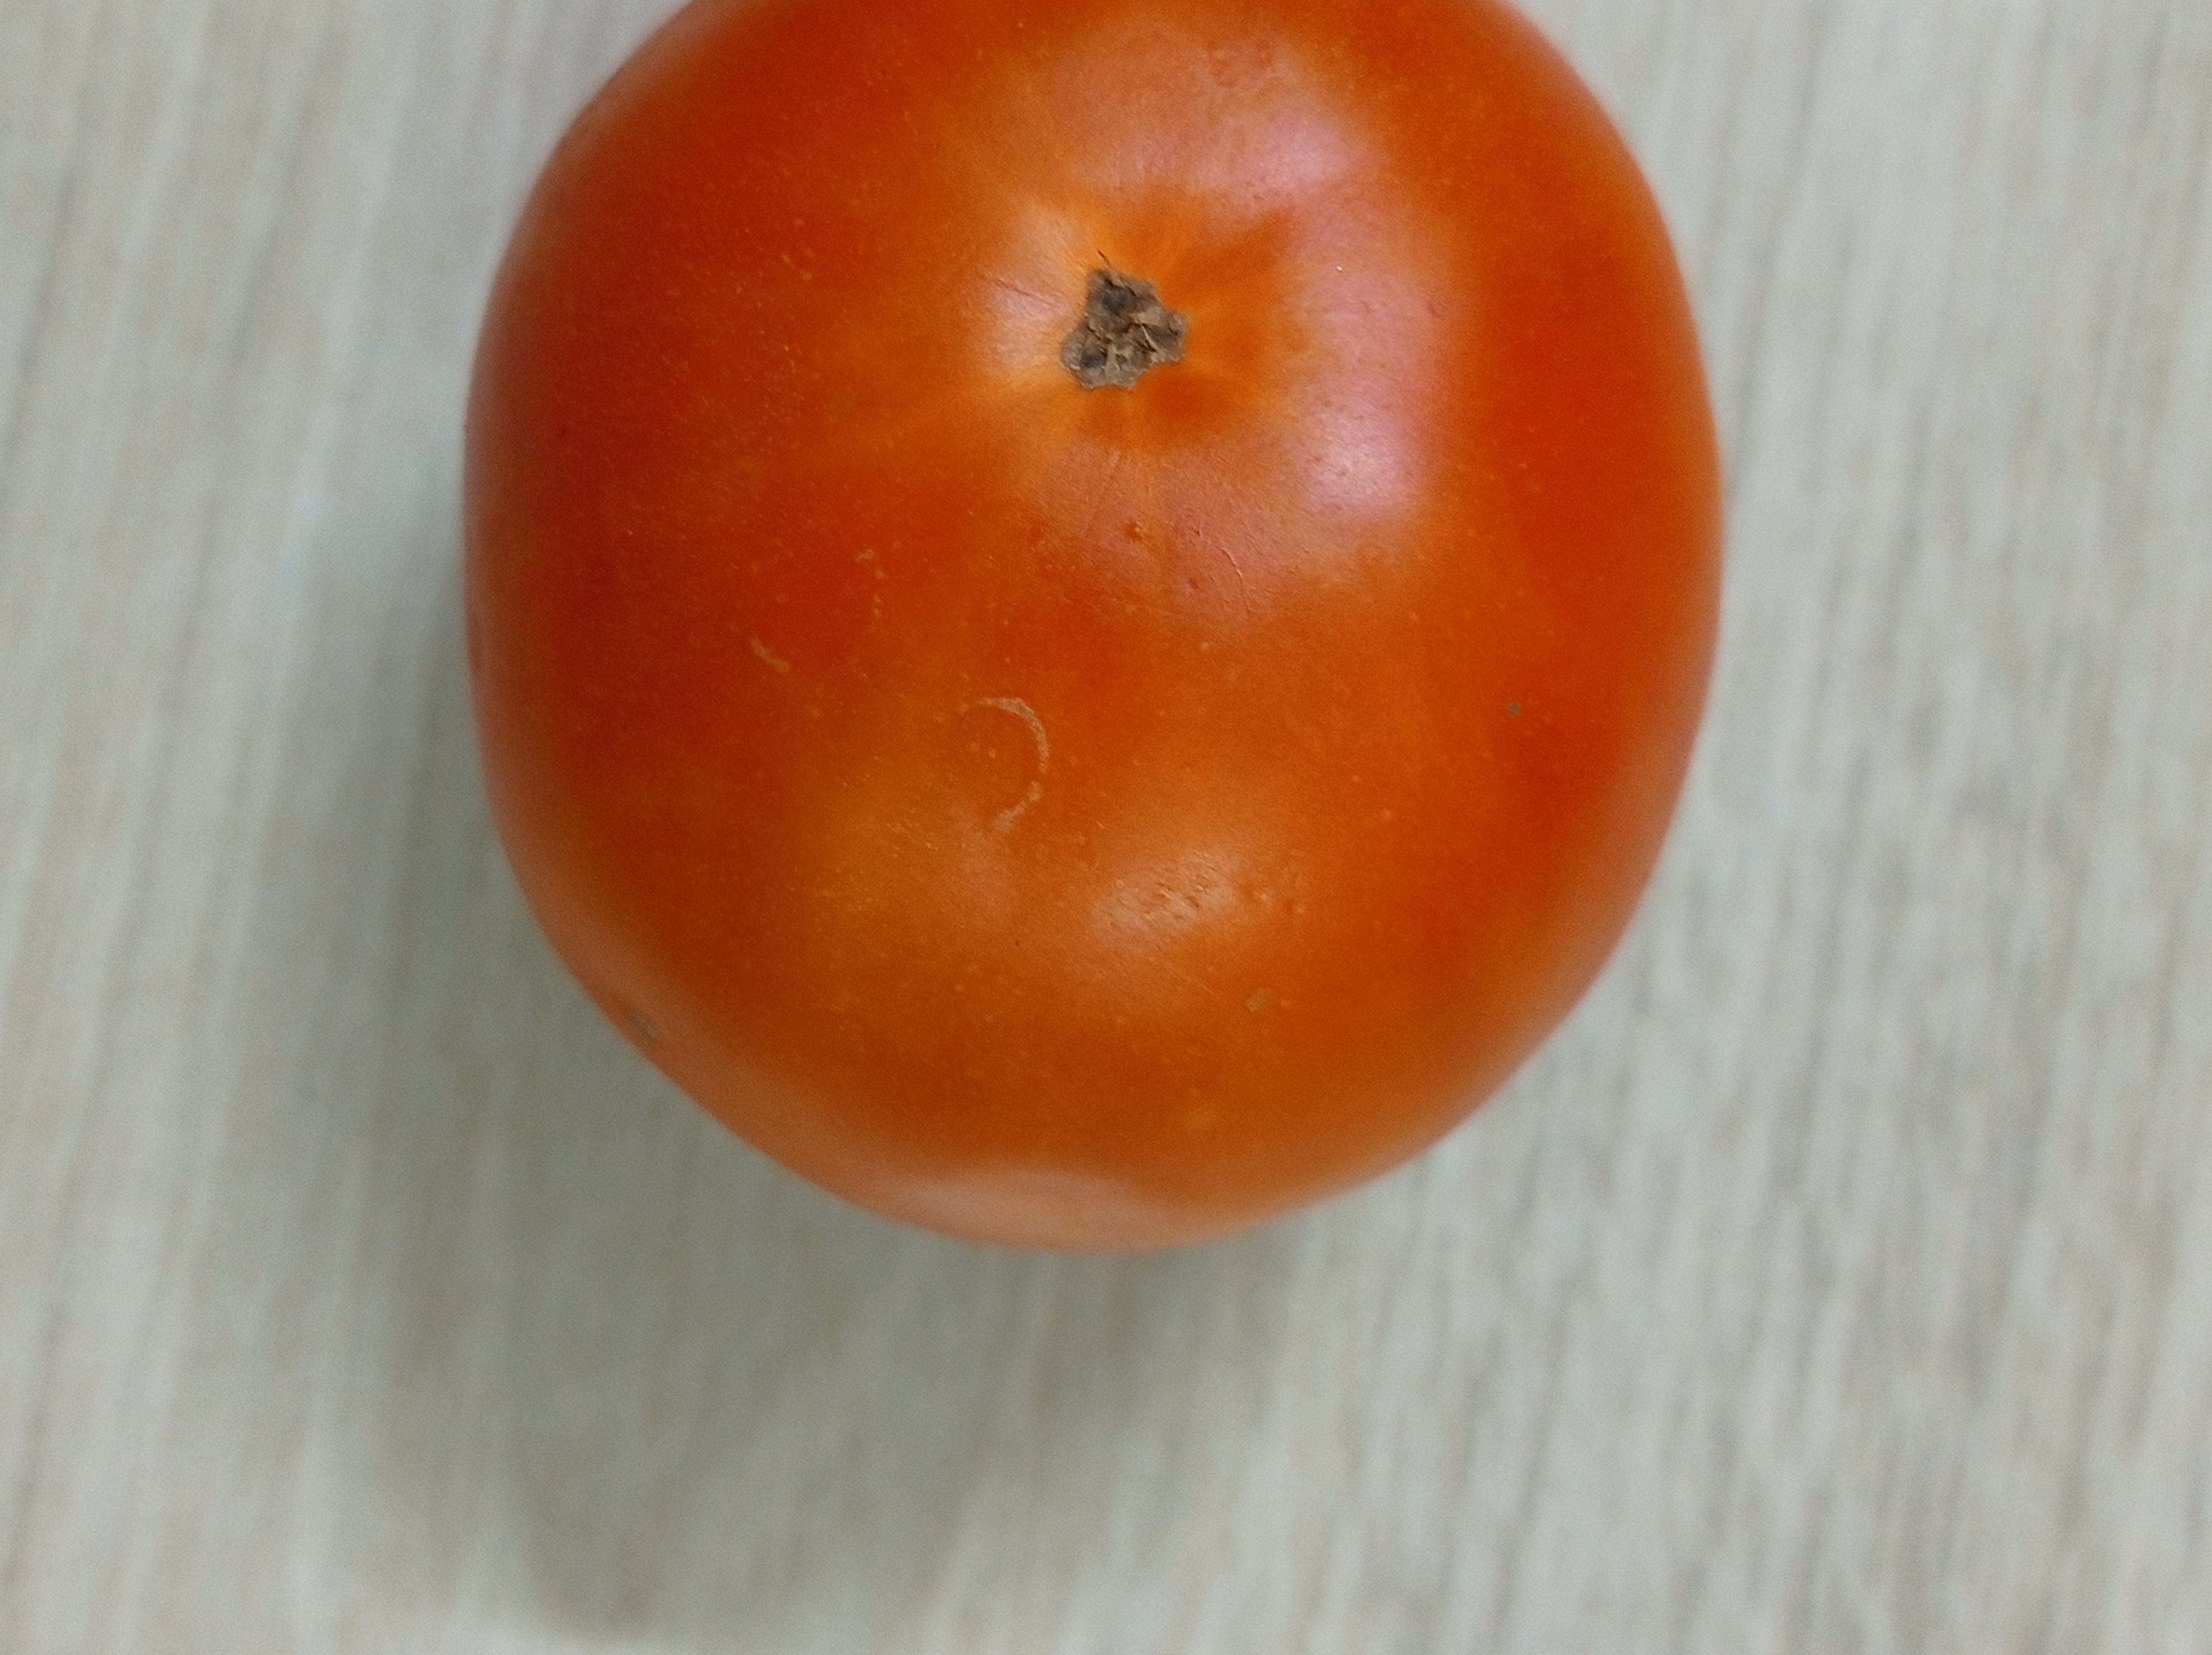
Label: Fresh